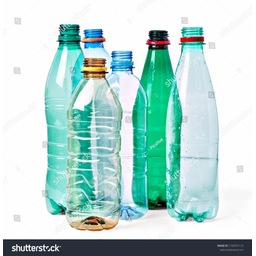
Label: plastic